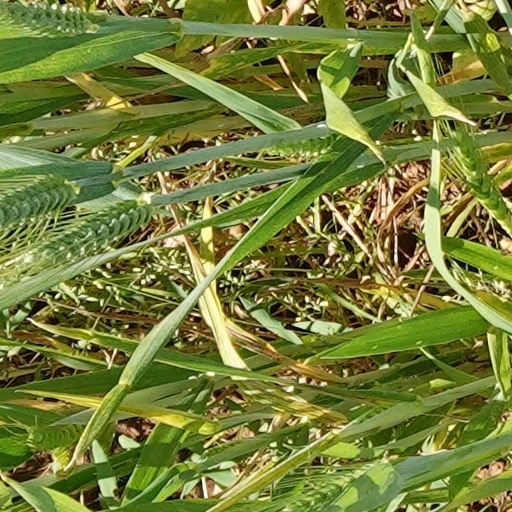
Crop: wheat